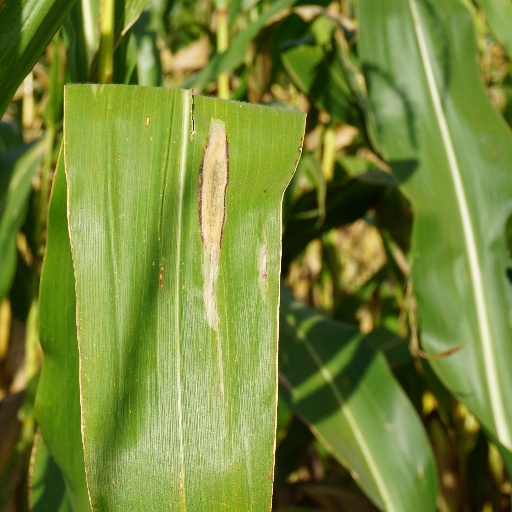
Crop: maize; corn